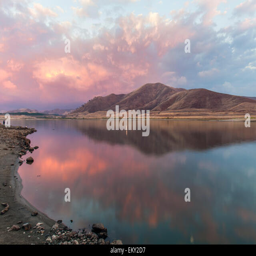
water reservoir lake is a reservoir and dam along river and provides water